John Forbes (physician)

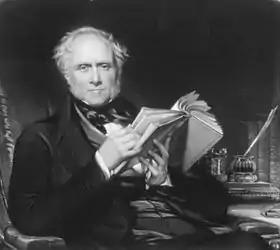
John Forbes, drawing by John Partridge

Sir John Forbes FRCP FRS (17 December 1787 – 13 November 1861) was a Scottish physician, famous for his translation of the classic French medical text "De L'Auscultation Mediate" by René Laennec, the inventor of the stethoscope. He was physician to Queen Victoria 184161.